Euroa Gazette

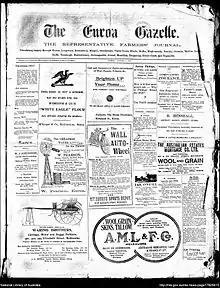
Front page of the "Euroa Gazette", 5 January 1915

The newspaper was first published on 23 November 1897 by H.A.Gilbert. It was a weekly publication for residents of Euroa, Longwood, Balmattum, Miepoll, Strathbogie, Violet Town, Kialla, Molka, Moglonemby, Pranjip, Gooram, Merton, Gobur, Ruffy, Tamleugh, Marraweeney, Gowangardie, Avenel, Moorilim, Dargalong, Burnt Creek and Nagambie.